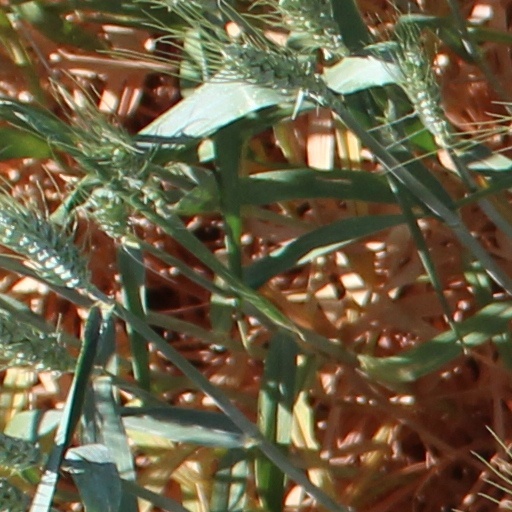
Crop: wheat